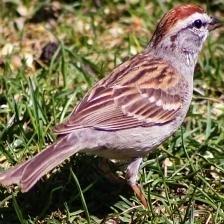
Species: CHIPPING SPARROW
Scientific name: SPIZELLA PASSERINA